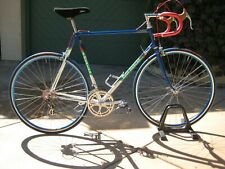
Vehicle type: Bikes